Andreas Kalckhoff

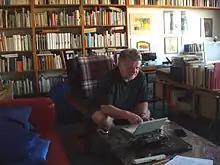
Andreas Kalckhoff 2009

Andreas Kalckhoff was born on 18 August 1944 in Saaz, Bohemia and grew up in Munich, Bavaria.